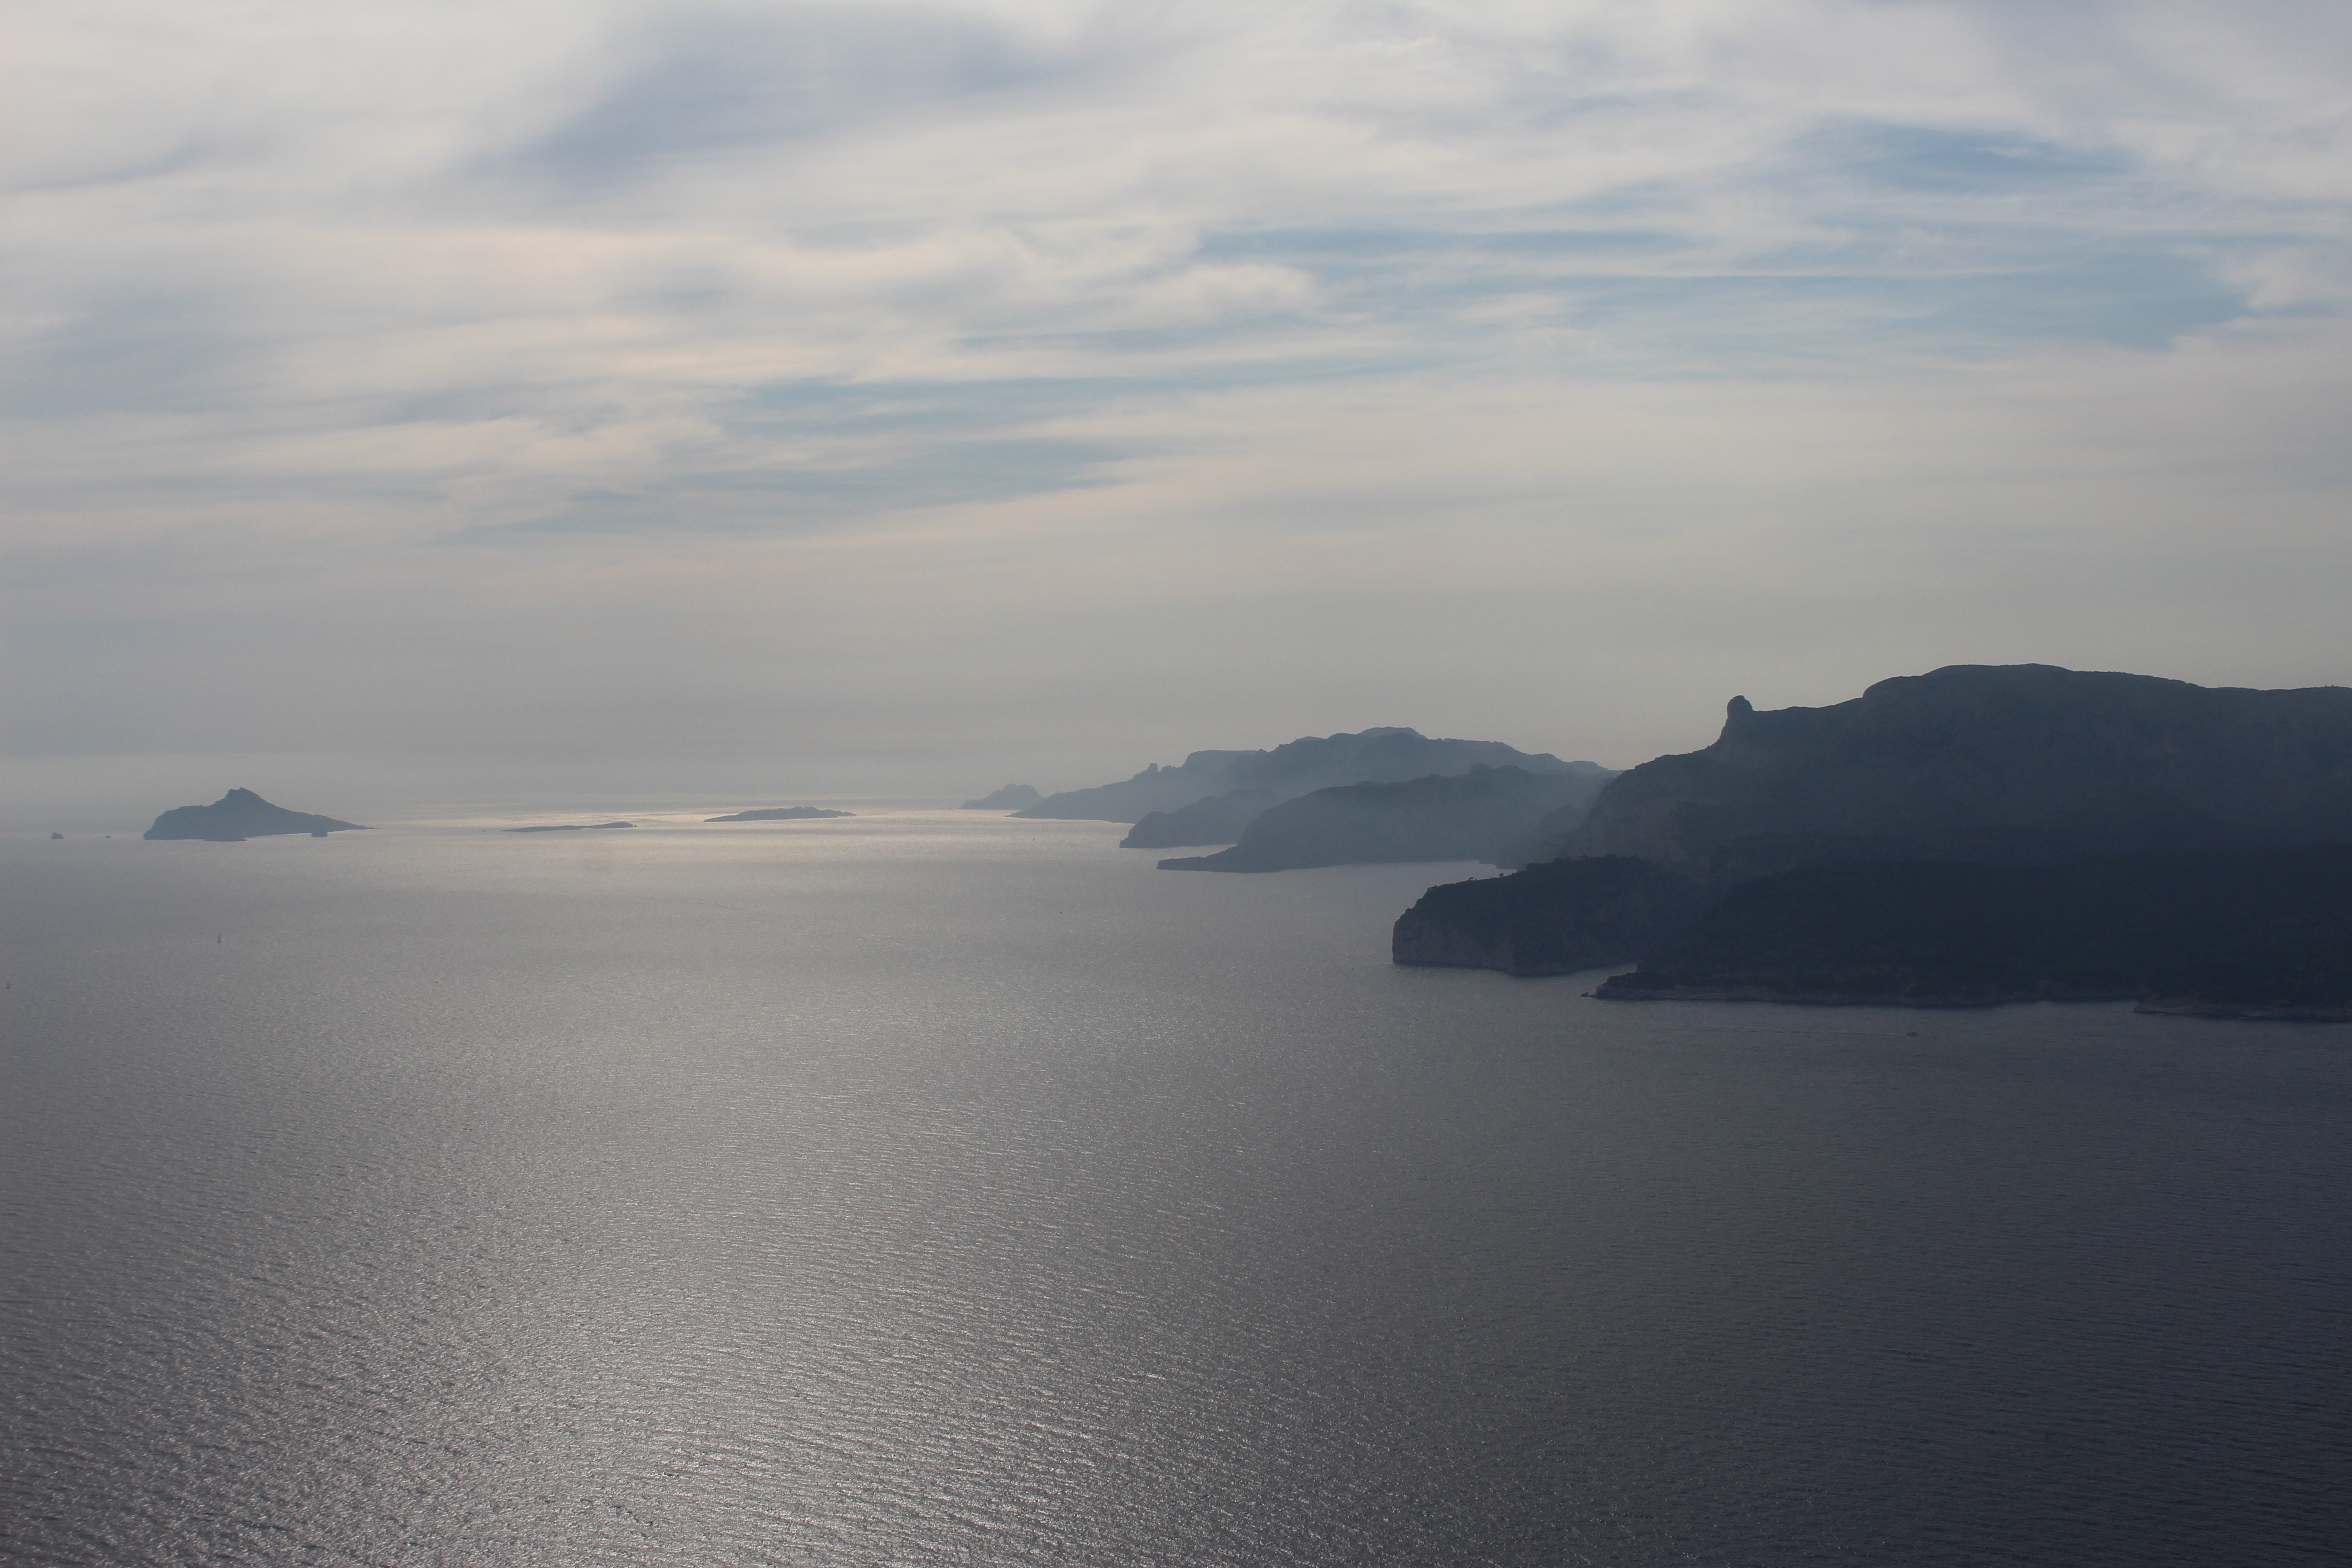
landscape, sea, coast, water, nature, ocean, horizon, mountain, light, cloud, sky, morning, lake, dawn, dusk, france, reflection, calm, bay, fjord, reservoir, body of water, south, loch, cape, landform, south of france, arctic ocean, creeks, geographical feature, atmospheric phenomenon